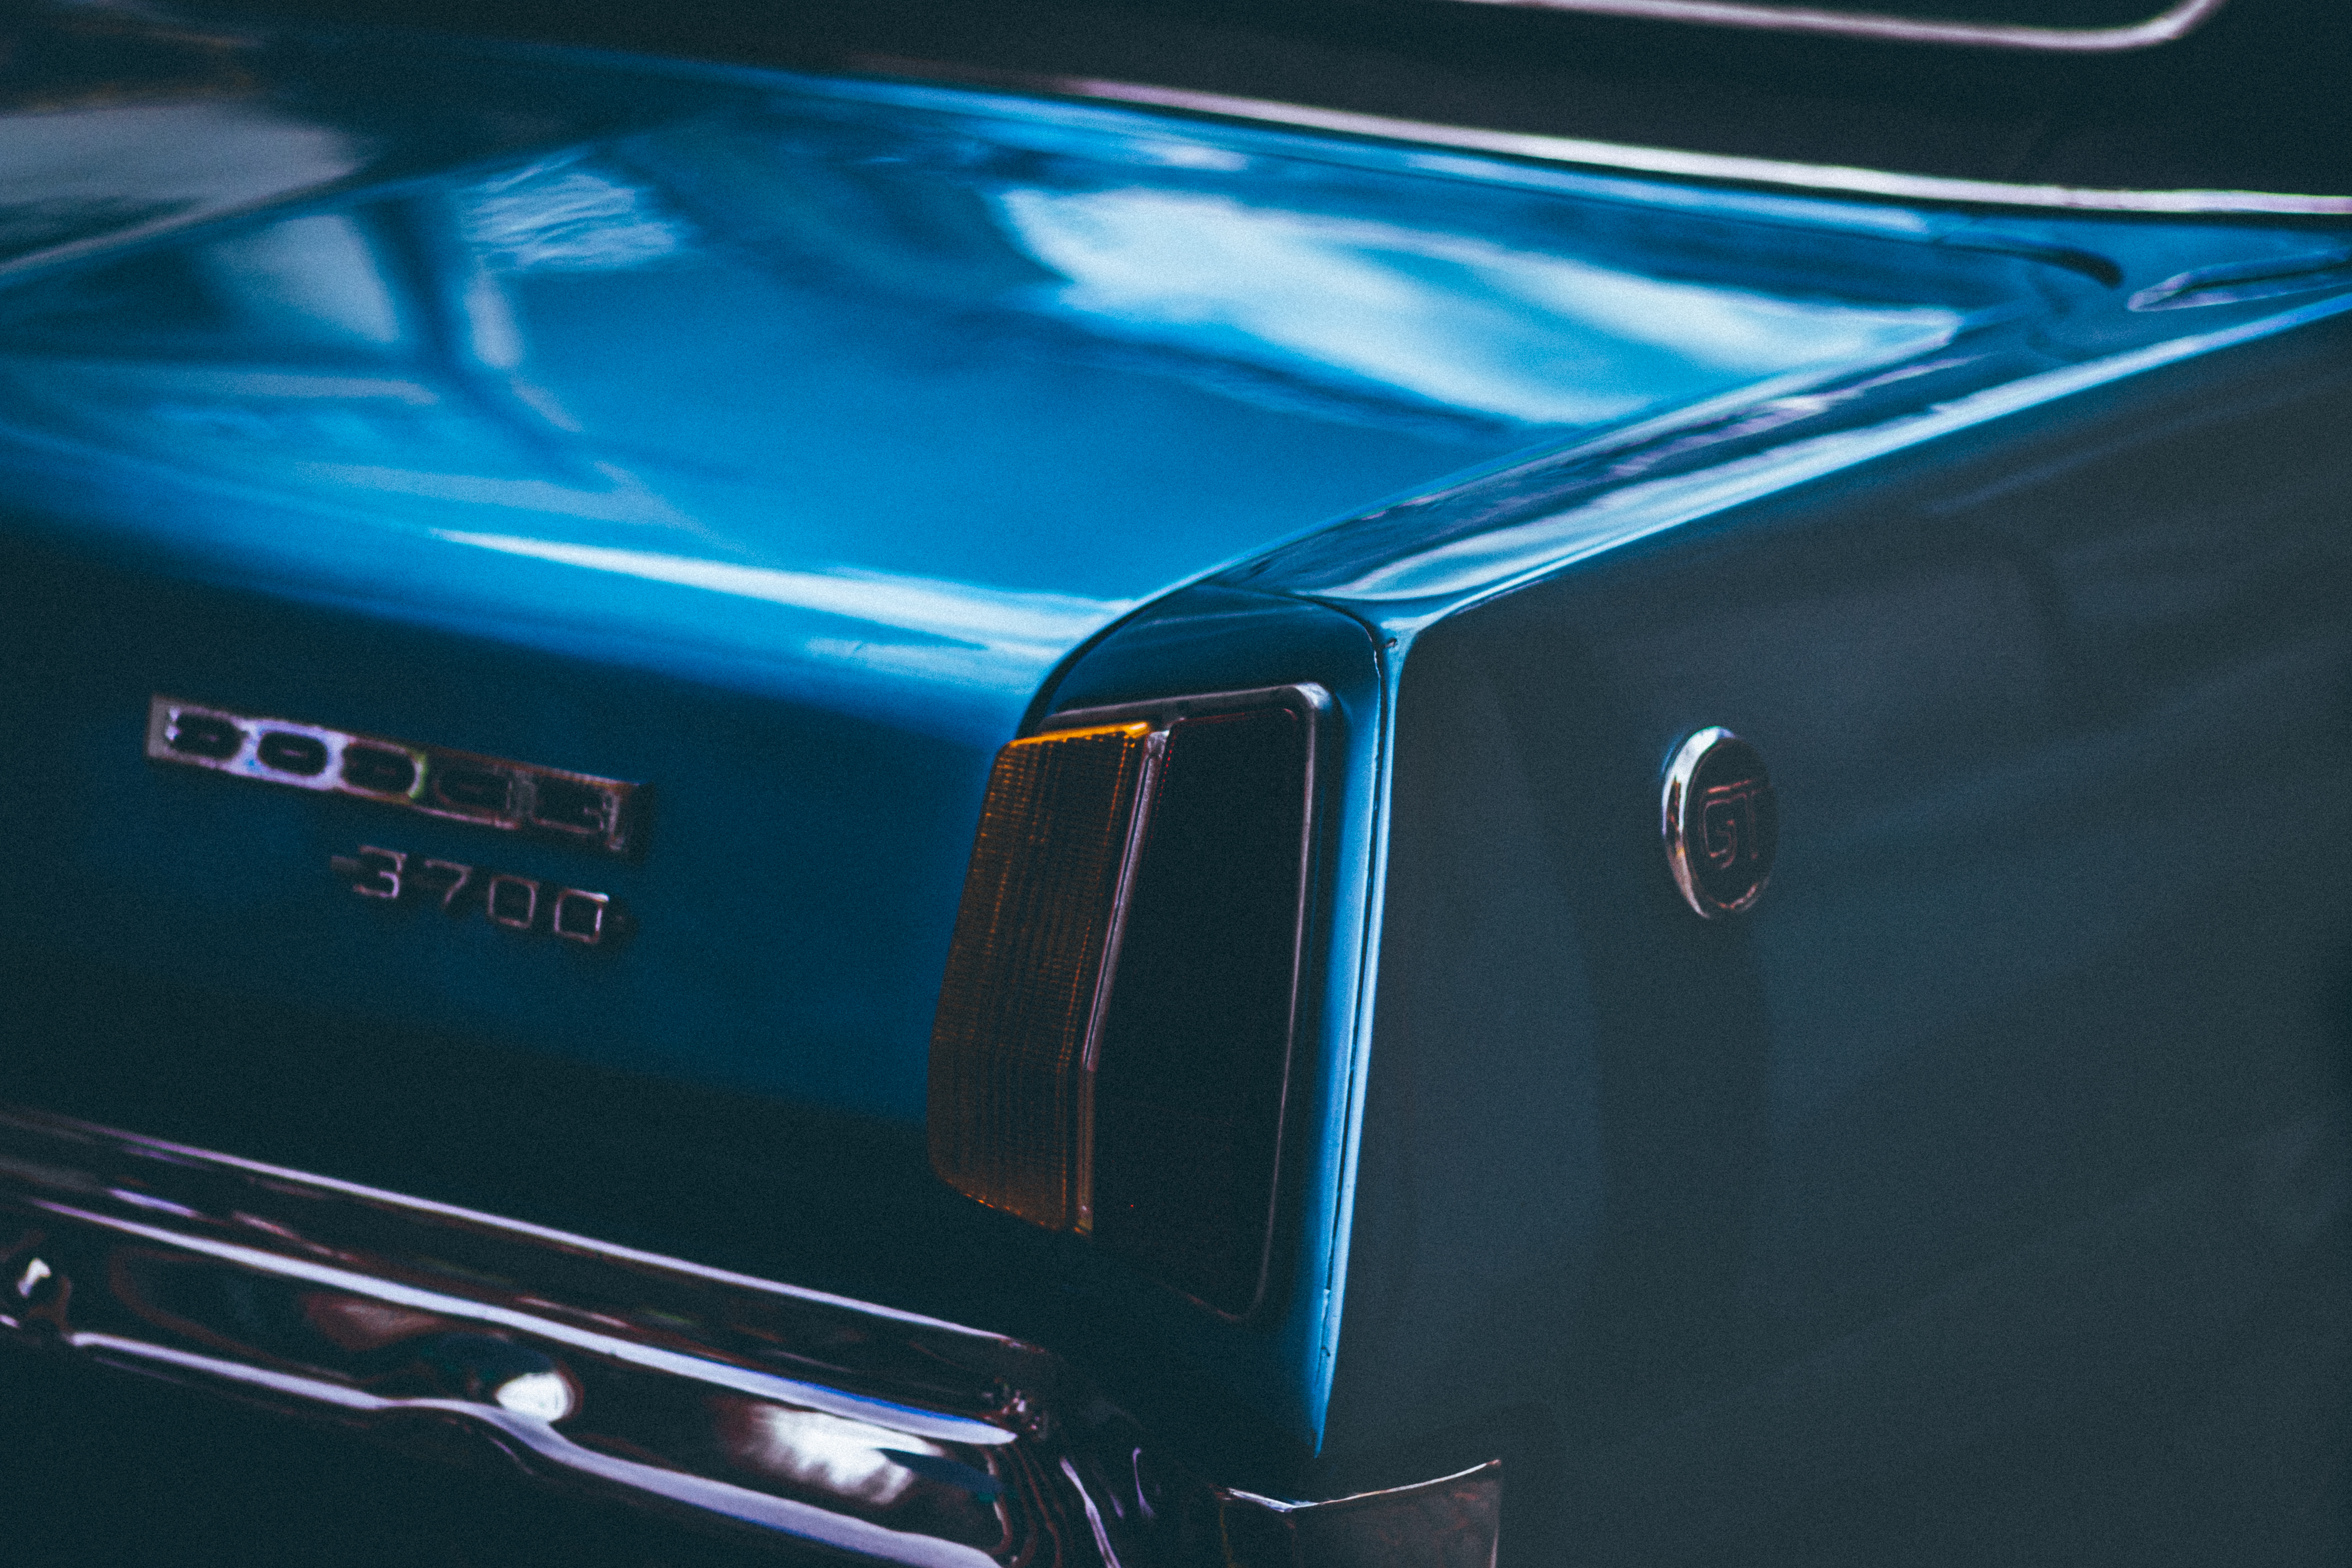
land vehicle, vehicle, motor vehicle, blue, car, automotive exterior, hood, bumper, automotive lighting, muscle car, classic, electric blue, hardtop, trunk